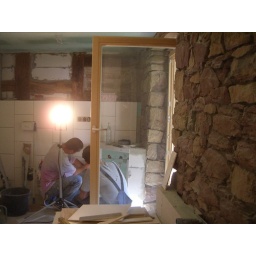
Dieter and John working on the bathroom (view from bedroom thourgh our new glas stones in the wall